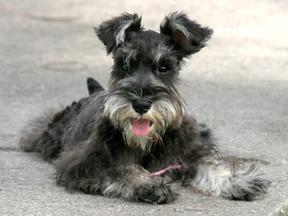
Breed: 220-n000053-standard_schnauzer